Cagayan Valley Medical Center

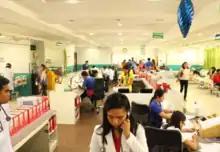
Interior of the hospital building.

The hospital now known as the Cagayan Provincial Hospital at that time was designated as Regional Training and Teaching Hospital per Department Administrative Order No. 79, s. 1963 which later was classified as a Tertiary Regional Hospital for Region 02, per Ministry Administrative Order No. 83, s. 1980, dated April 22, 1980.